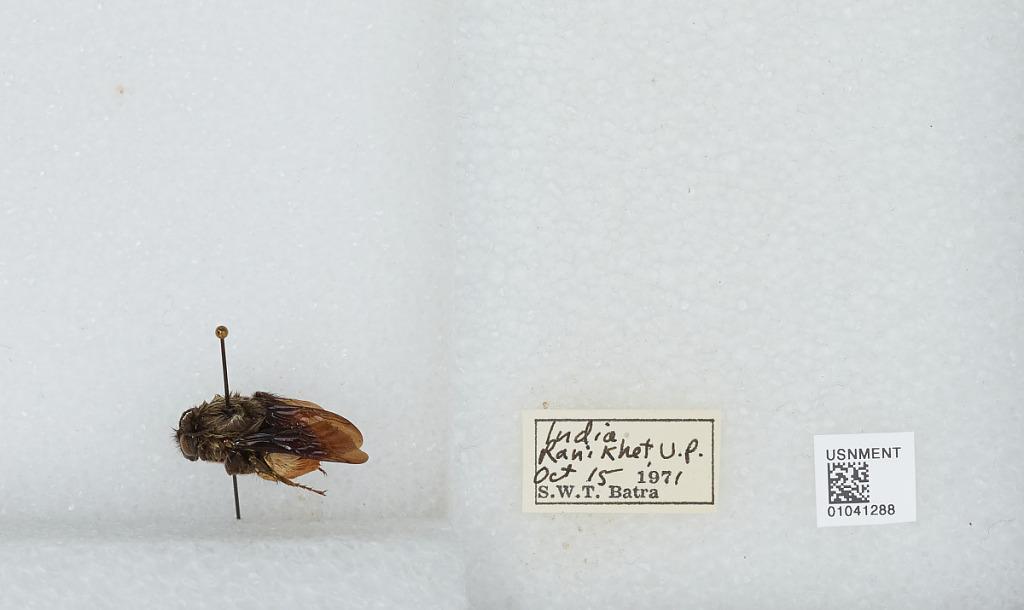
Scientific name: Bombus sp.
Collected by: S. Batra
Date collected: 1971-10-15
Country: India
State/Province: Uttar Pradesh
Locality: Ranikhet